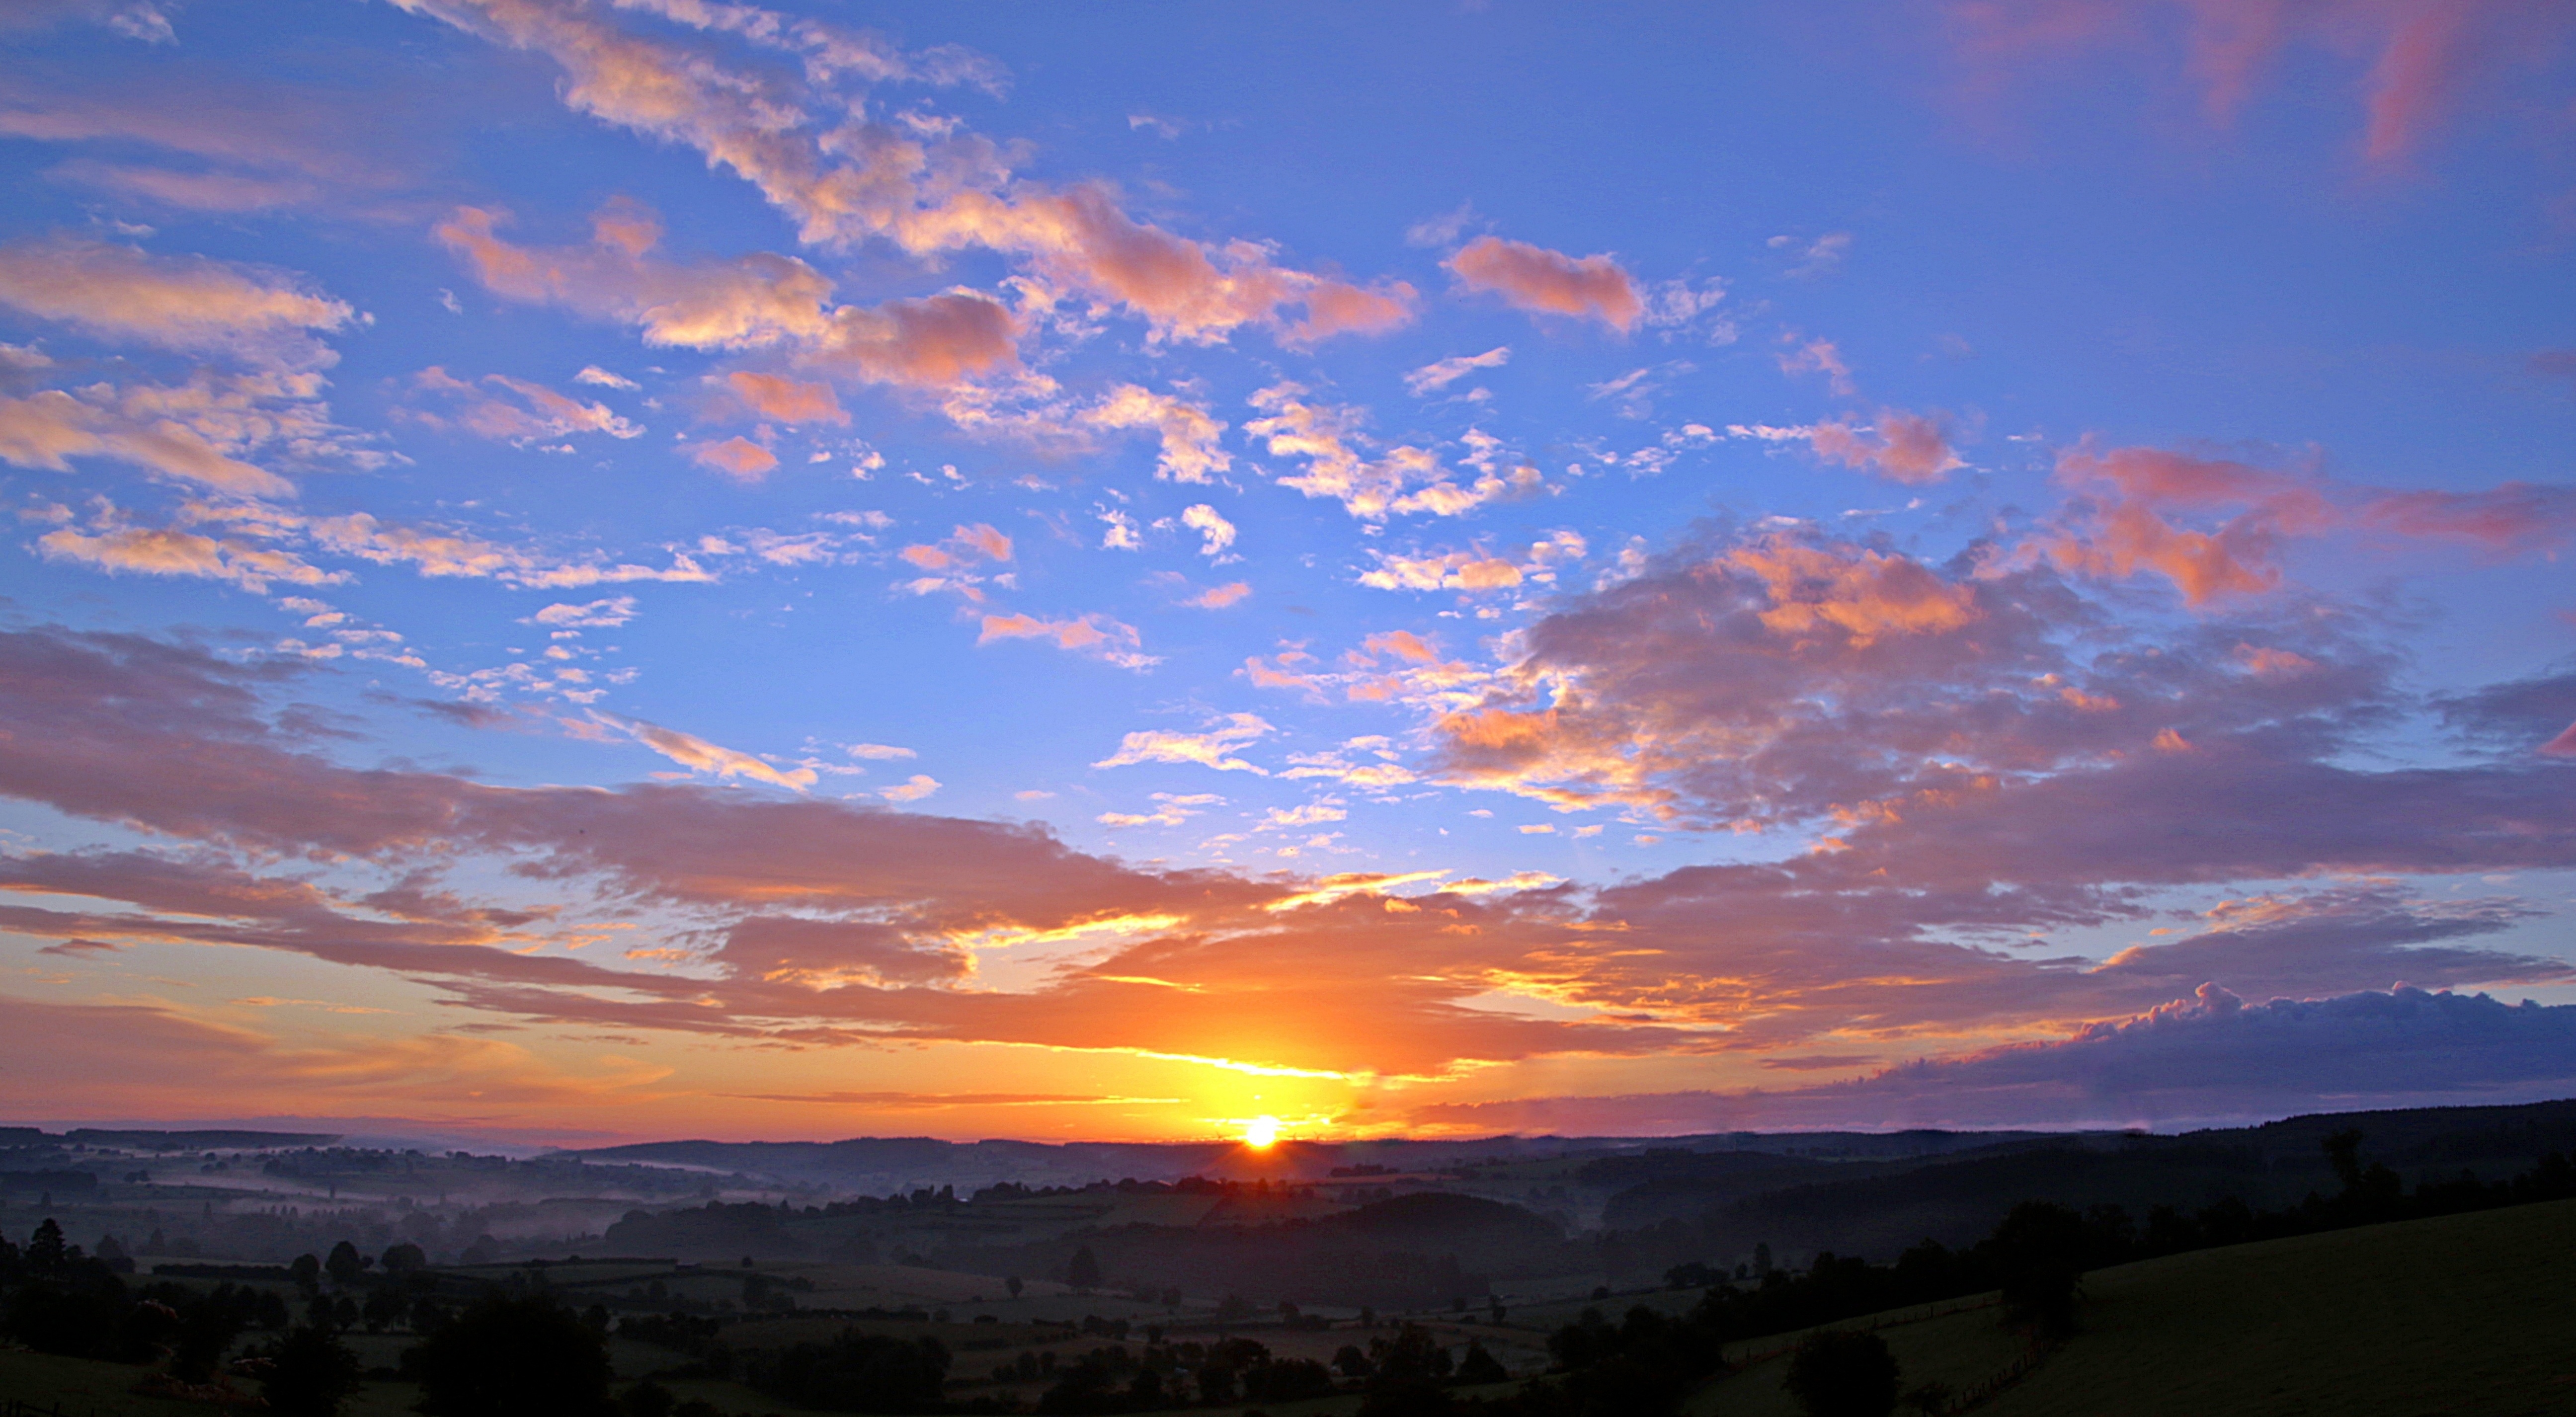
landscape, nature, horizon, mountain, cloud, sky, sun, fog, sunrise, sunset, field, prairie, morning, dawn, dusk, evening, cumulus, rest, blue sky, in the morning, skies, clouds, mood, silent, color game, morgenstimmung, awakening, afterglow, morning sun, morgenrot, foresight, in the early morning, good morning, red sky at morning